1966 Japan Air Lines Convair 880 crash

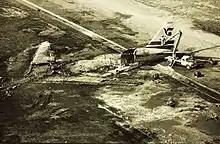
The wreckage of the aircraft

On 26 August 1966, a Japan Air Lines Convair 880-22M crashed and burst into flames shortly after takeoff from Haneda Airport. There were no passengers on board as it was a crew training flight, but four company employees and the Ministry of Transport (currently the Ministry of Land, Infrastructure, Transport and Tourism) were on board. All five people, including one station employee, were killed.